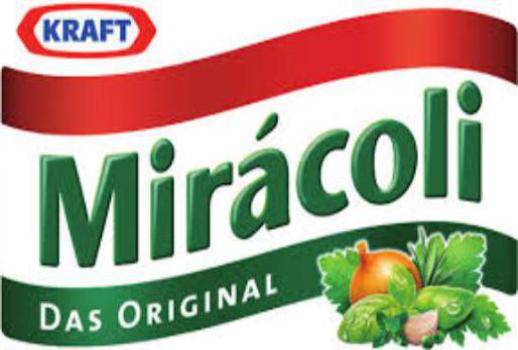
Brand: miracoli
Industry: Food